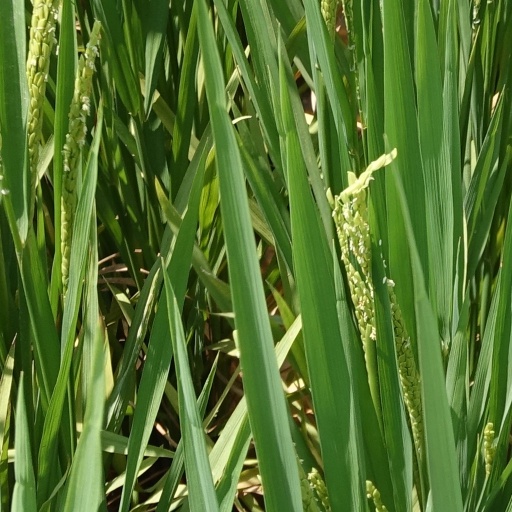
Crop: rice